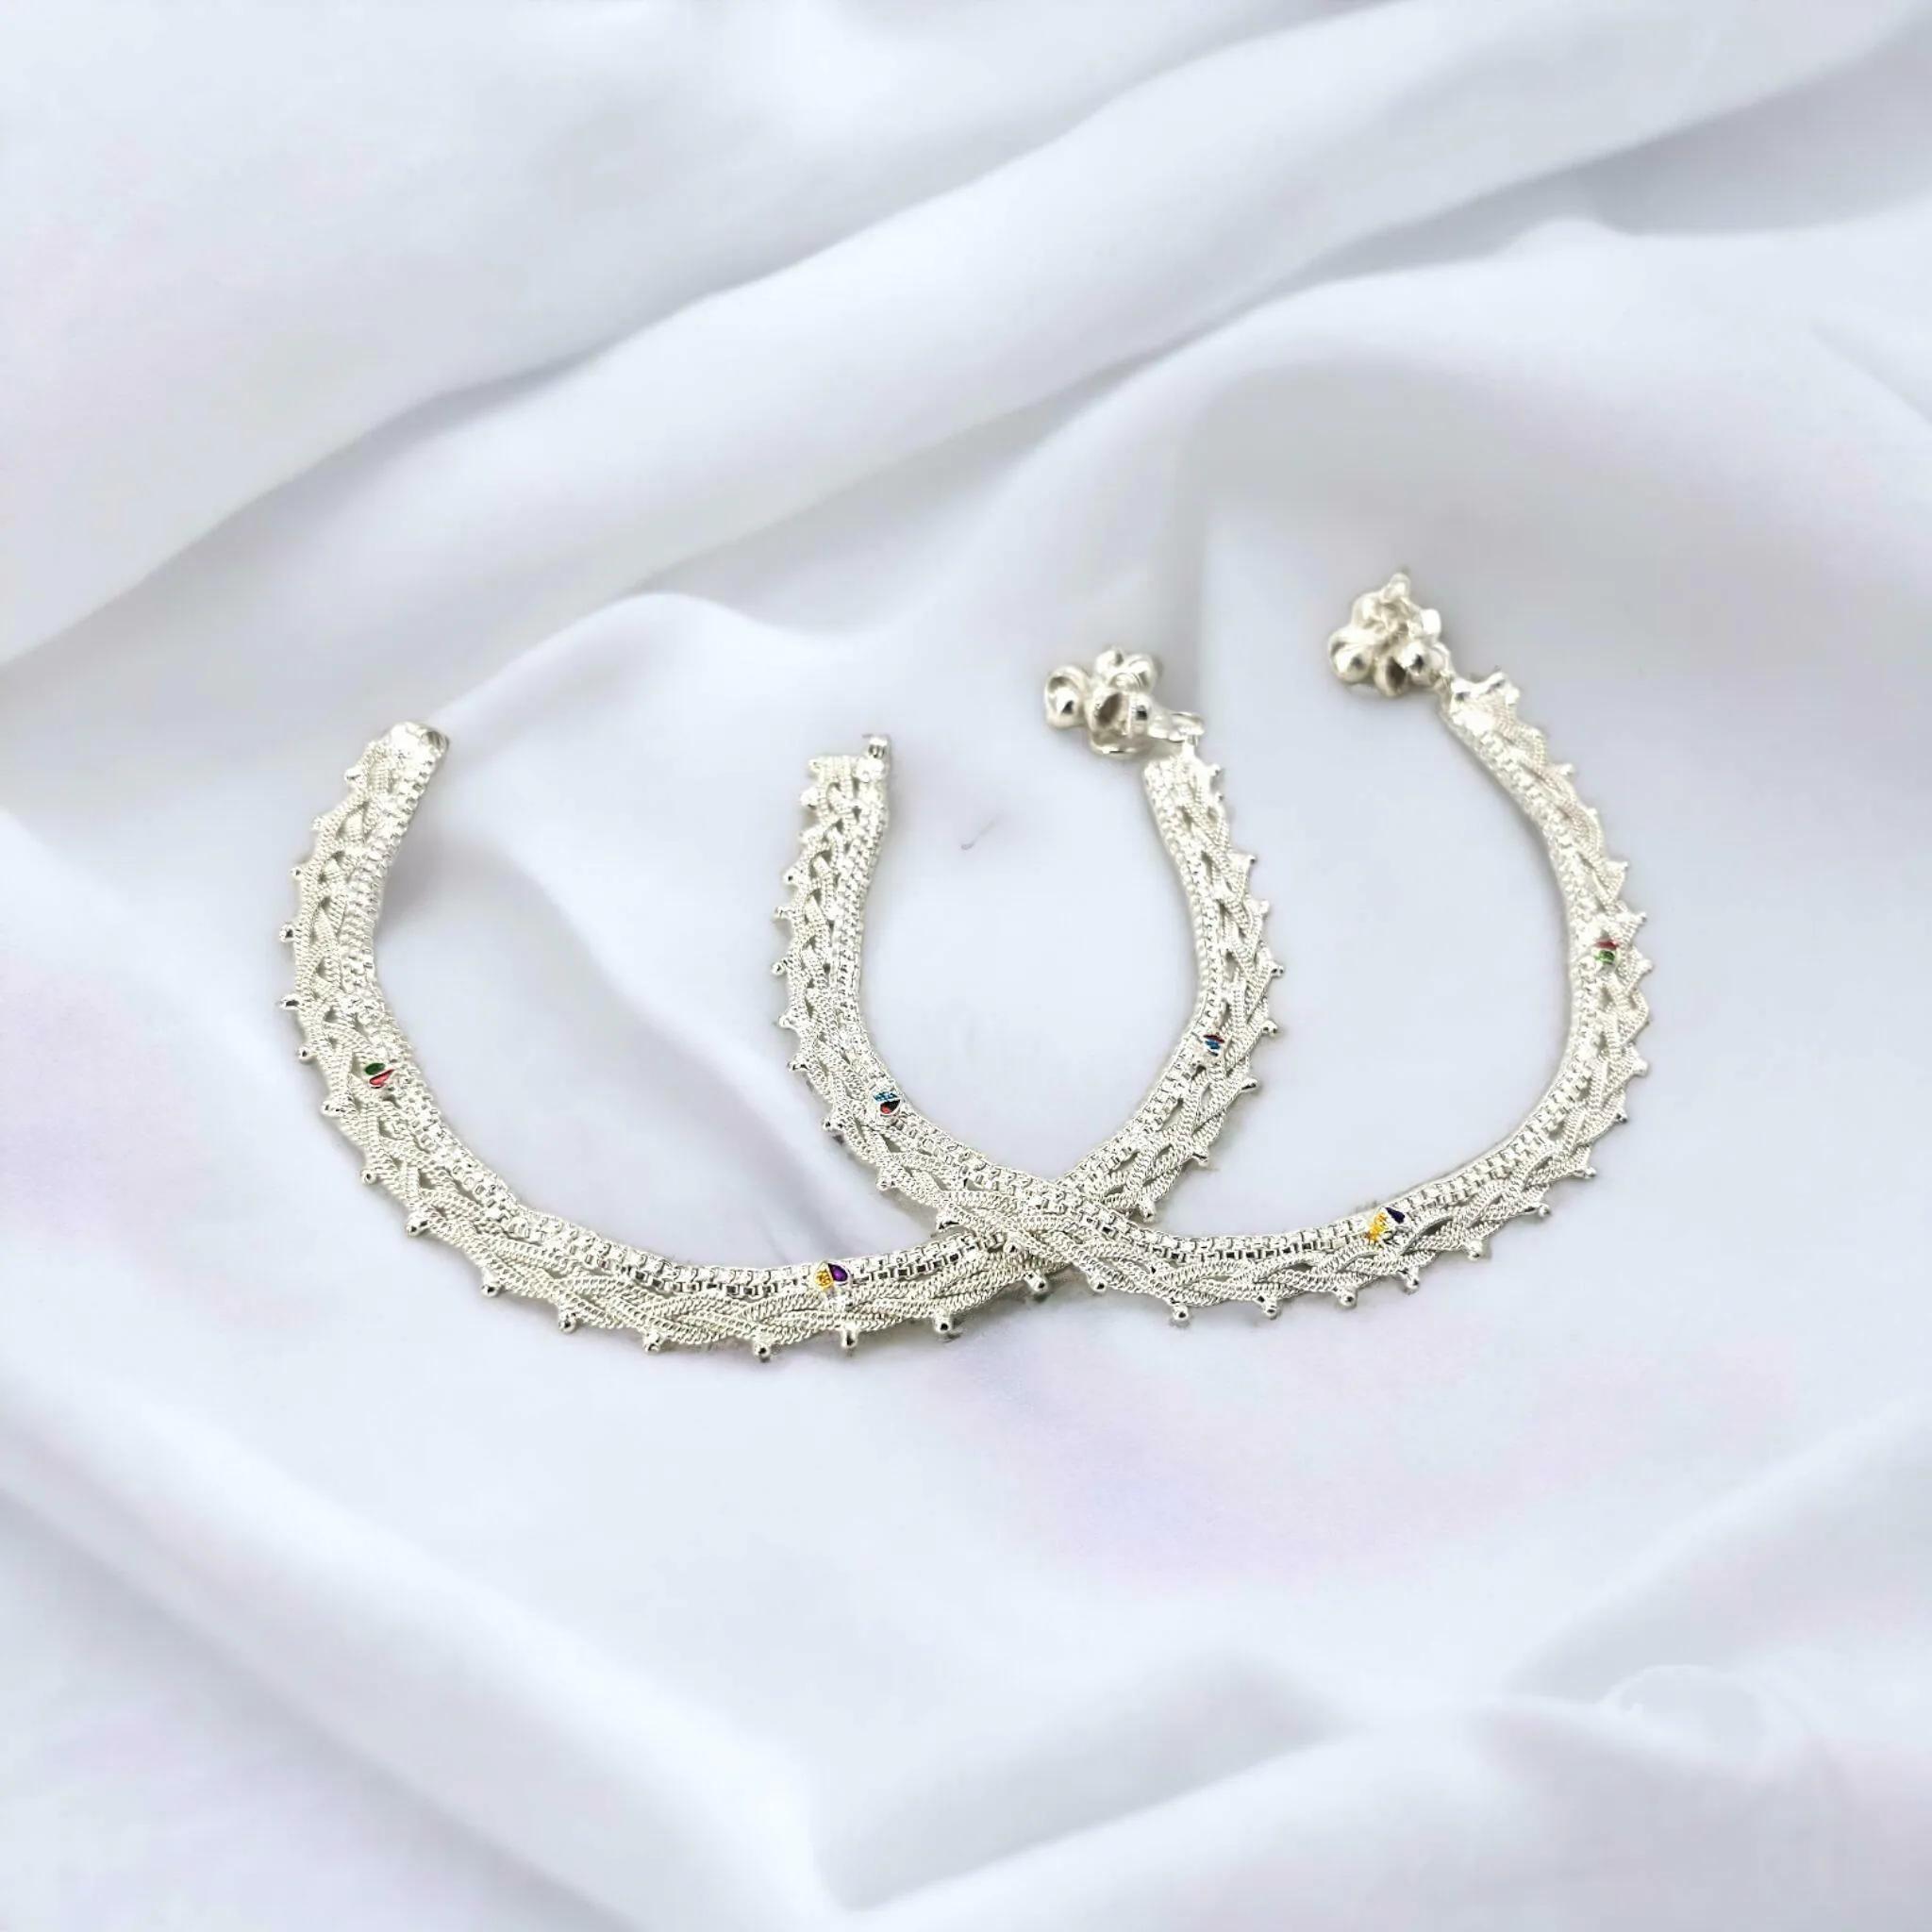
BR Ornaments A484 Alloy Anklet (Pack of 2)
Type: Anklet
Brand: BR Ornaments
Price: Rs. 259
A484 Alloy Anklet (Pack of 2)